Silence in the Forest (1937 film)

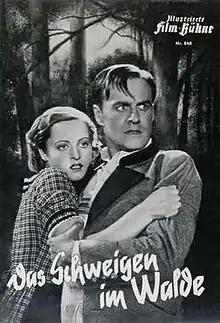

Silence in the Forest (German: Das Schweigen im Walde) is a 1937 German drama film directed by Hans Deppe and starring Hansi Knoteck, Paul Richter and Gustl Gstettenbaur.